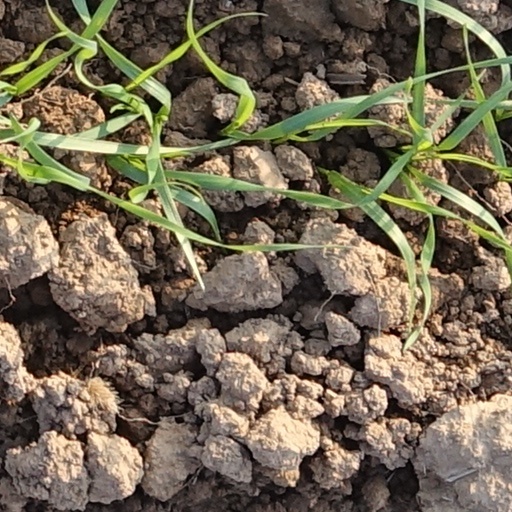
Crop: wheat